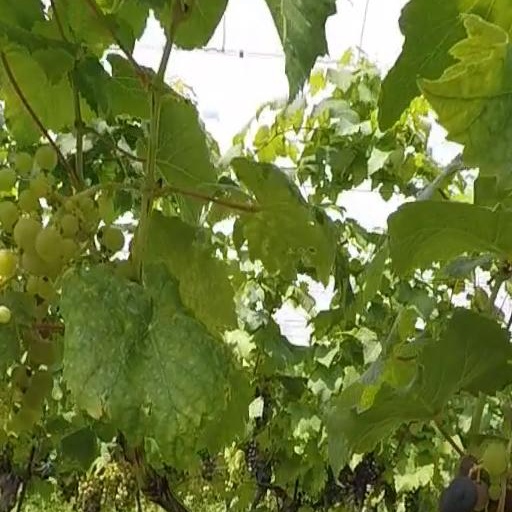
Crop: grape